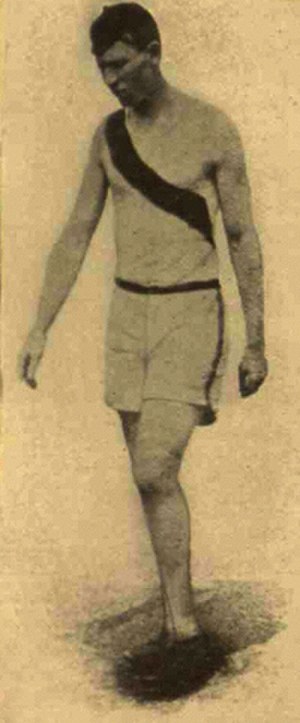
Daniel Kelly (atlet)
"Daniel Joseph ""Dan"" Kelly var en amerikansk atlet som deltog i OL 1908 i London.